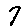
Label: 7